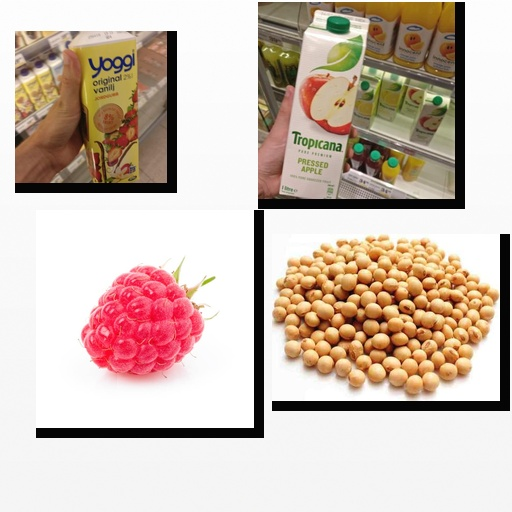
Food items: strawberry_yoghurt, apple_juice, soybean, raspberry